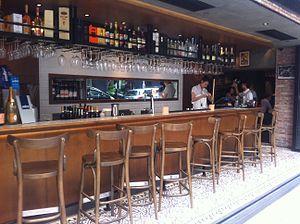
Un bar à vin est une variante de bar-restaurant, spécialisé dans la dégustation de vins, pour les amateurs oenophiles.
Le bar ou meuble bar est un meuble destiné au rangement des boissons alcoolisées. Il se trouve généralement dans la salle de séjour, bien qu'on puisse le trouver dans presque toutes les pièces de la maison. Il peut prendre une palette de formes, couleurs et tailles très diversifiée, et peut être remplacé par un simple buffet, ou autres petites armoires, comme des armoires à vin. Il en existe en version réfrigérée ou climatisée pour garder les bouteilles au frais ou à une température voulue, généralement de petite taille ; ceux-ci étant fréquents dans les chambres d'hôtels, ou voitures de luxe.